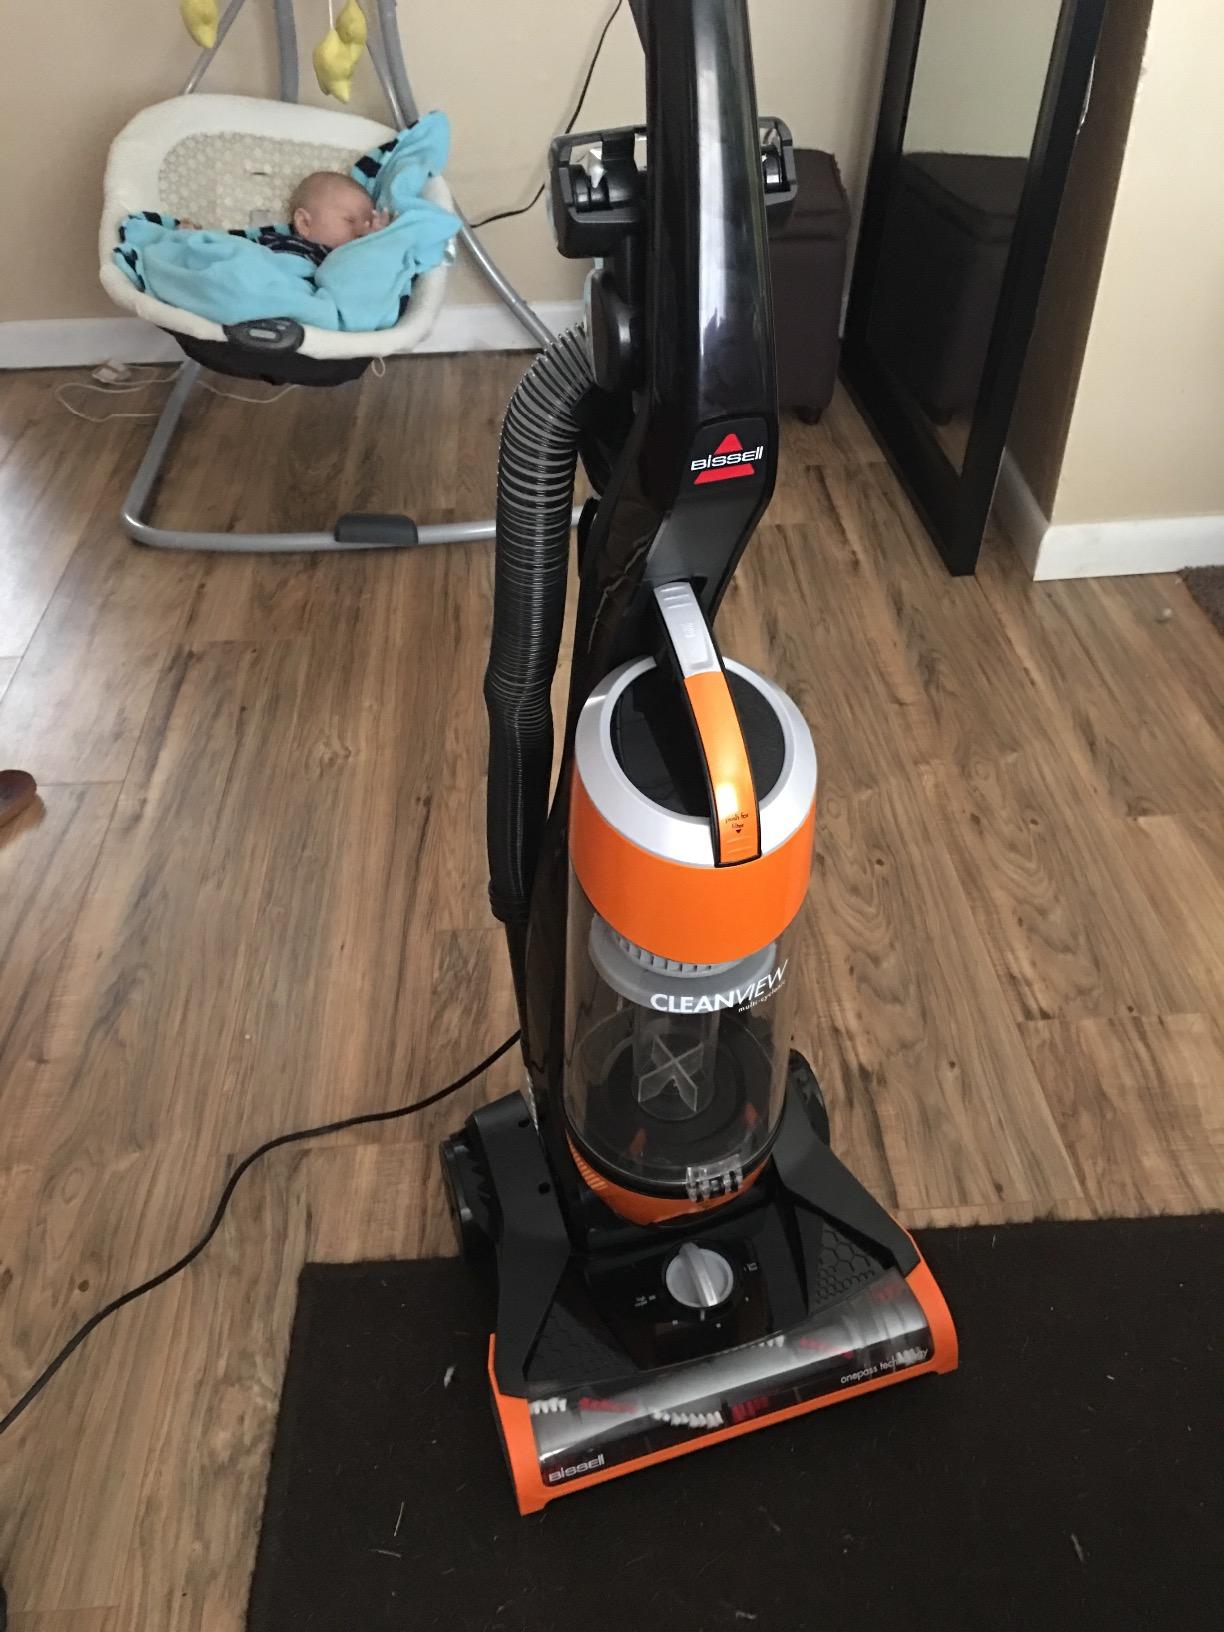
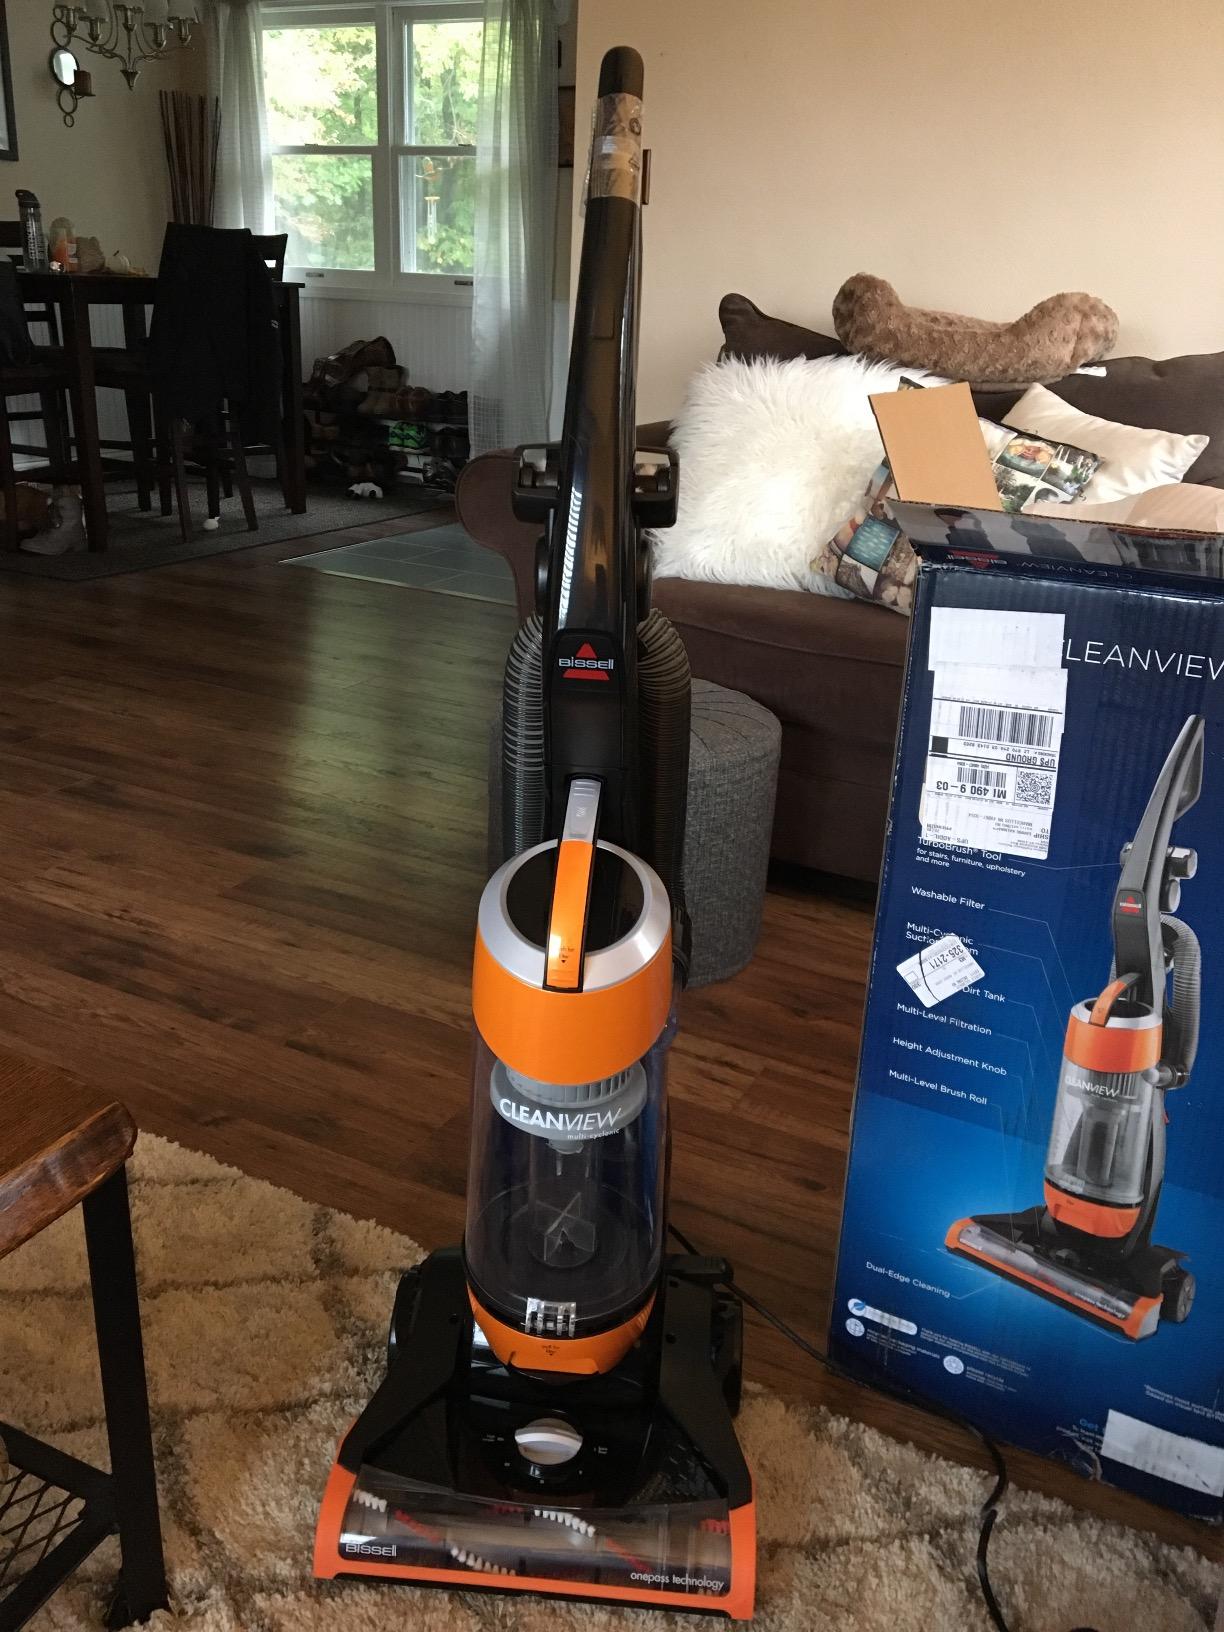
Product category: items_vacuum
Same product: yes